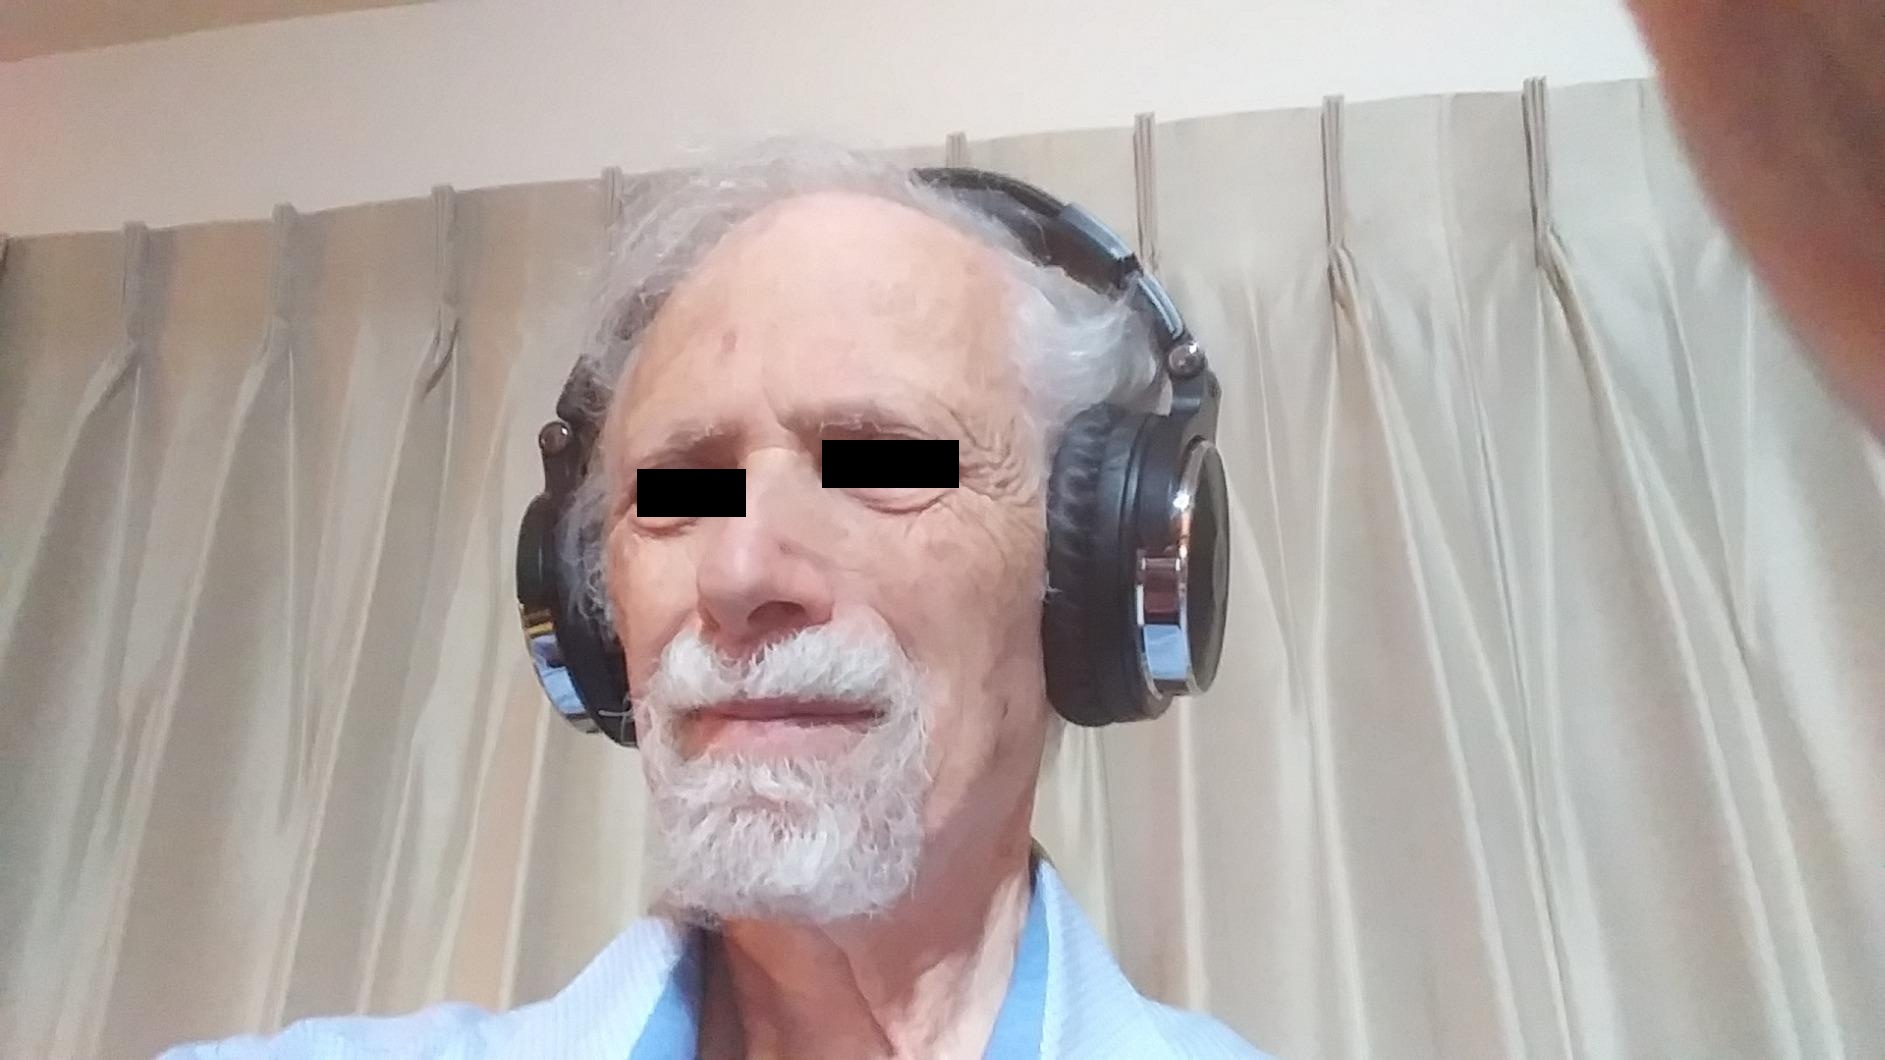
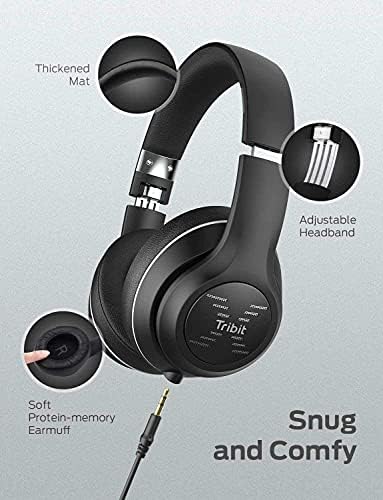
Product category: headphones
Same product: no